Pania Newton

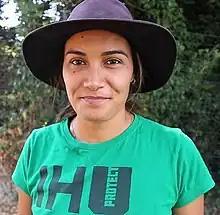
Newton at the Fletcher building protest in 2019

Pania Newton (born 1990 or 1991) is a New Zealand lawyer and activist for Māori land rights. In 2016, Newton was a co-founder and spokesperson of the group Save Our Unique Landscape (SOUL), which protested against the development of land at Ihumātao in south Auckland from 2016 to 2020. As a result of the group's protest action, the New Zealand government purchased the land from the developer in 2020, although its future remains unresolved.